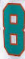
Number: 8